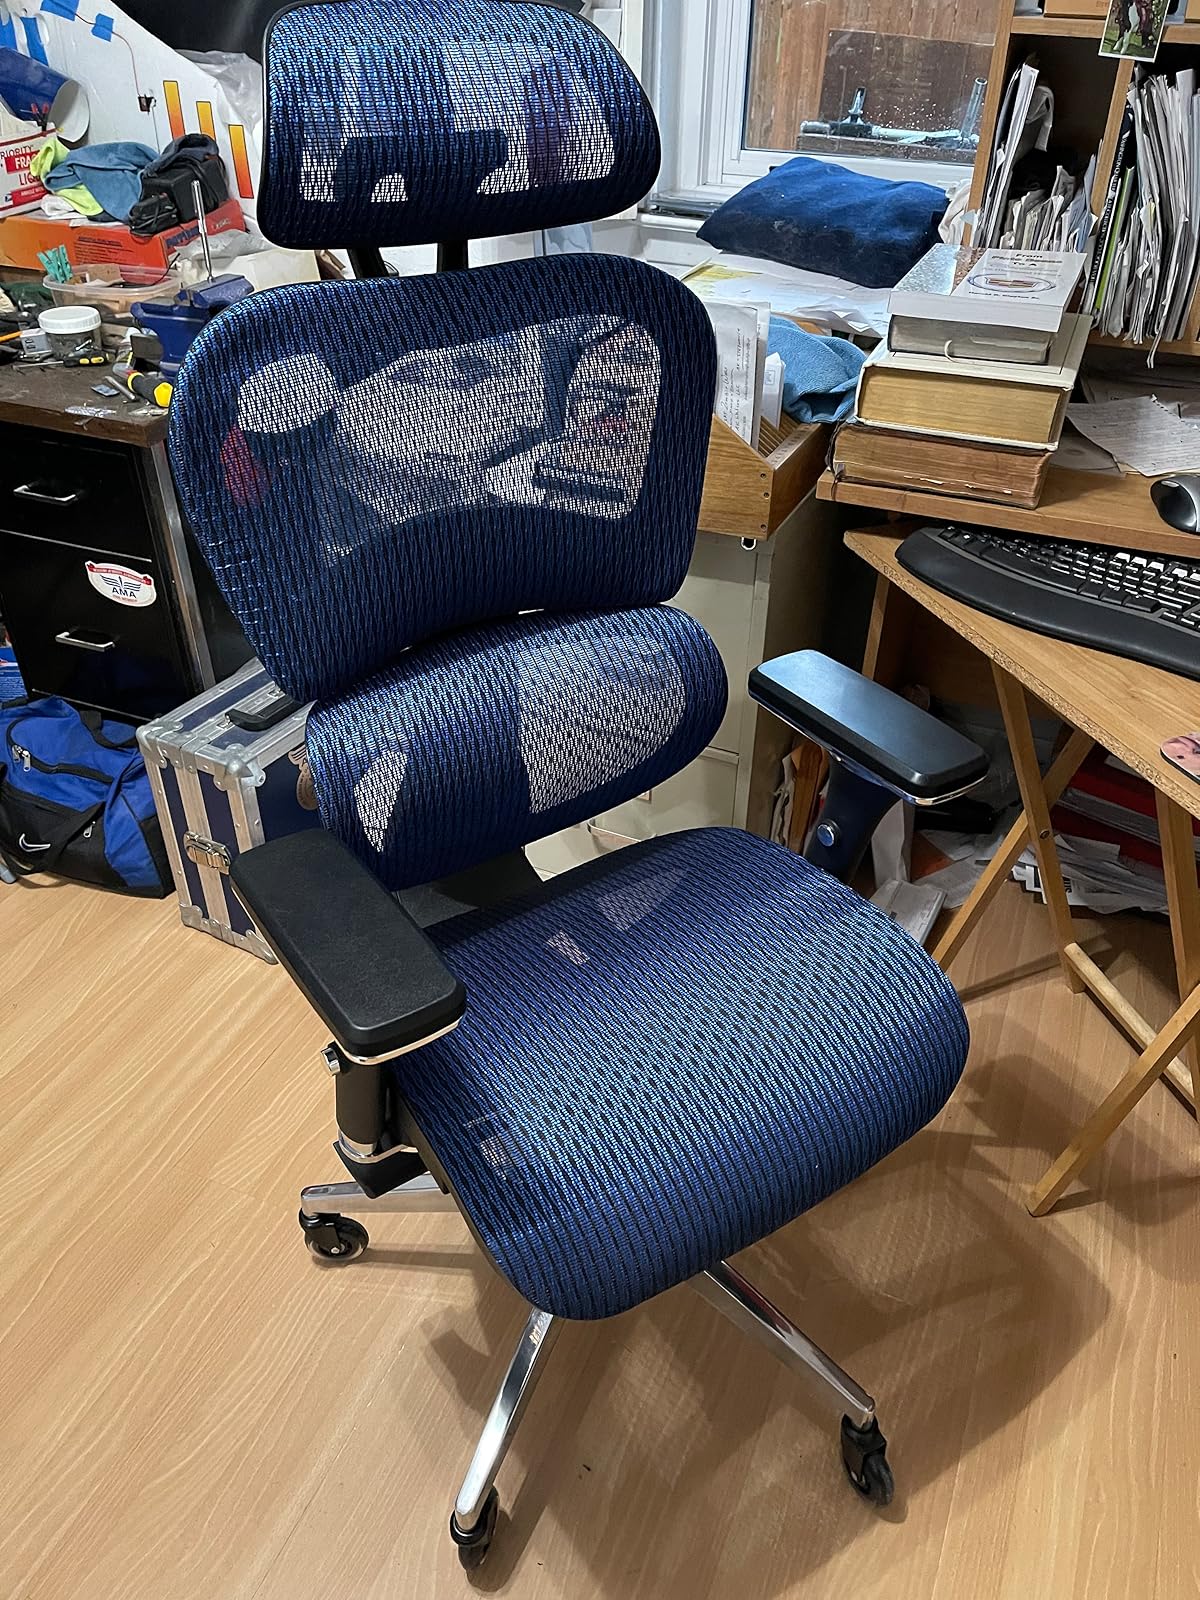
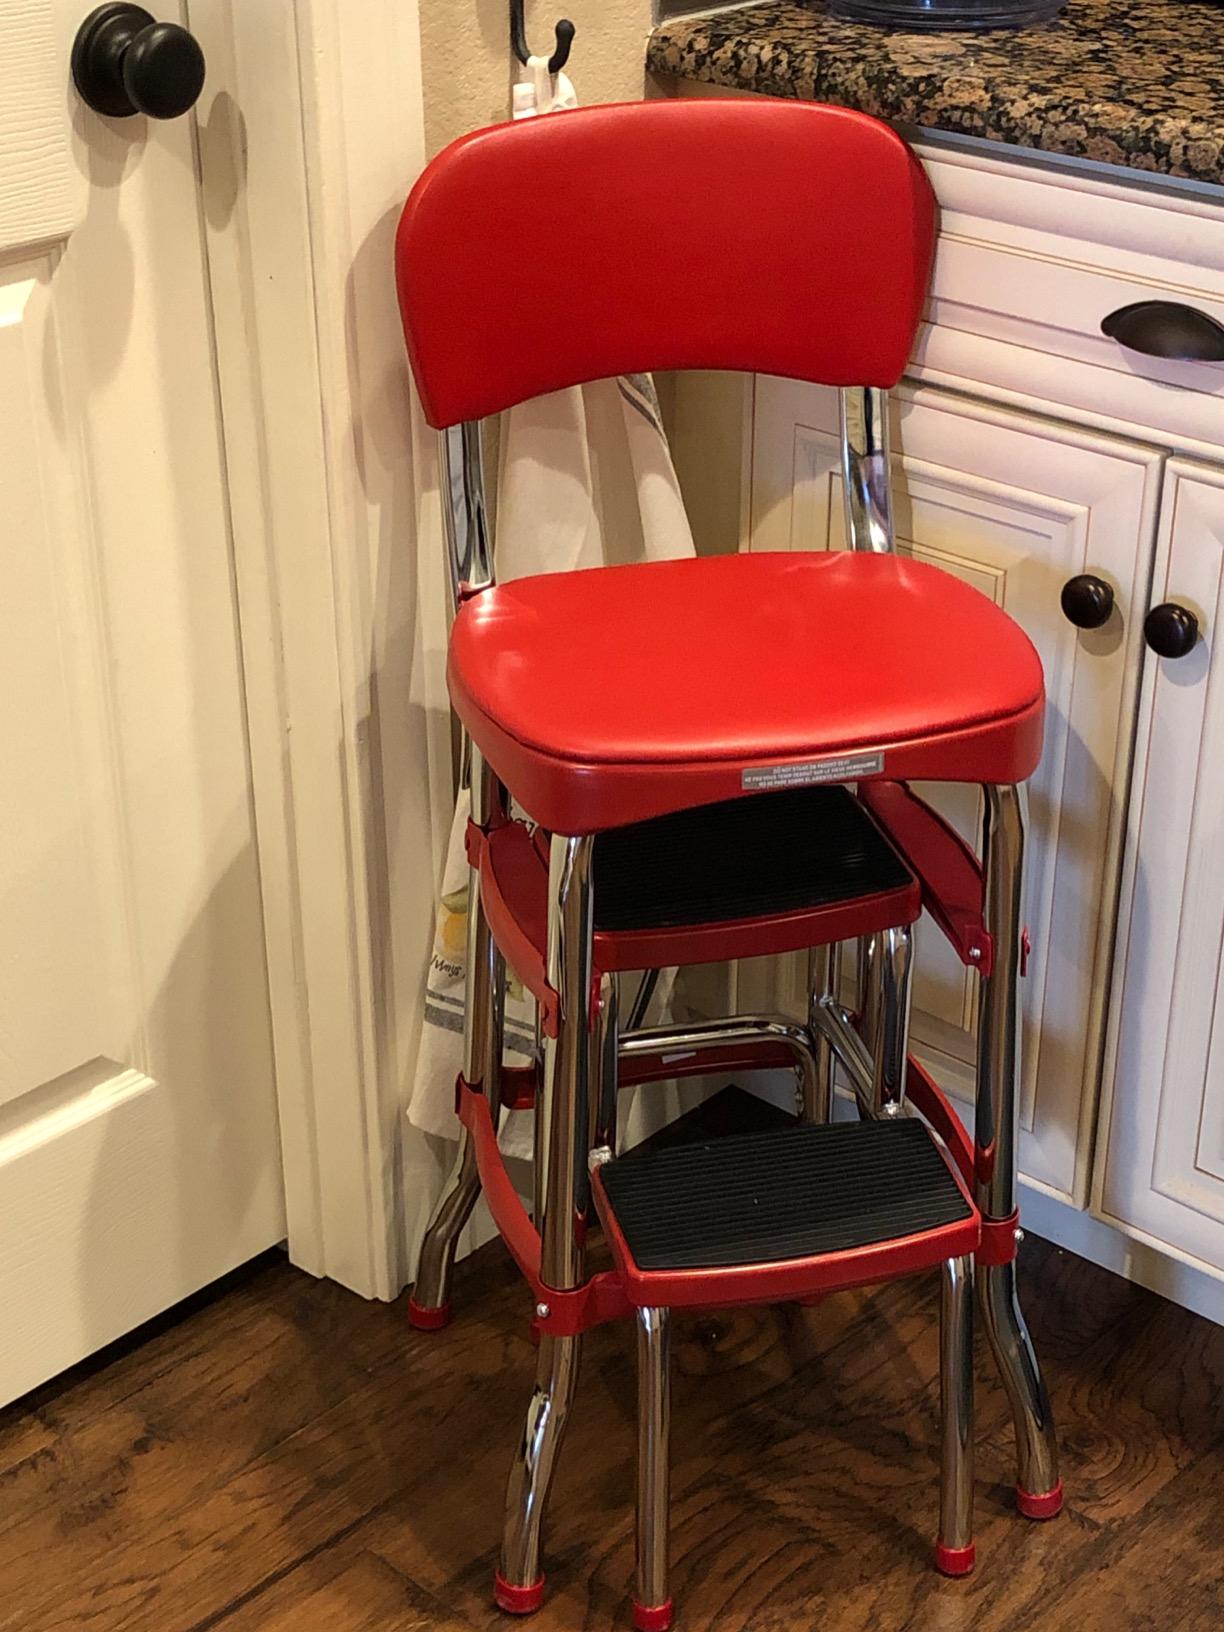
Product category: items_chair
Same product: no